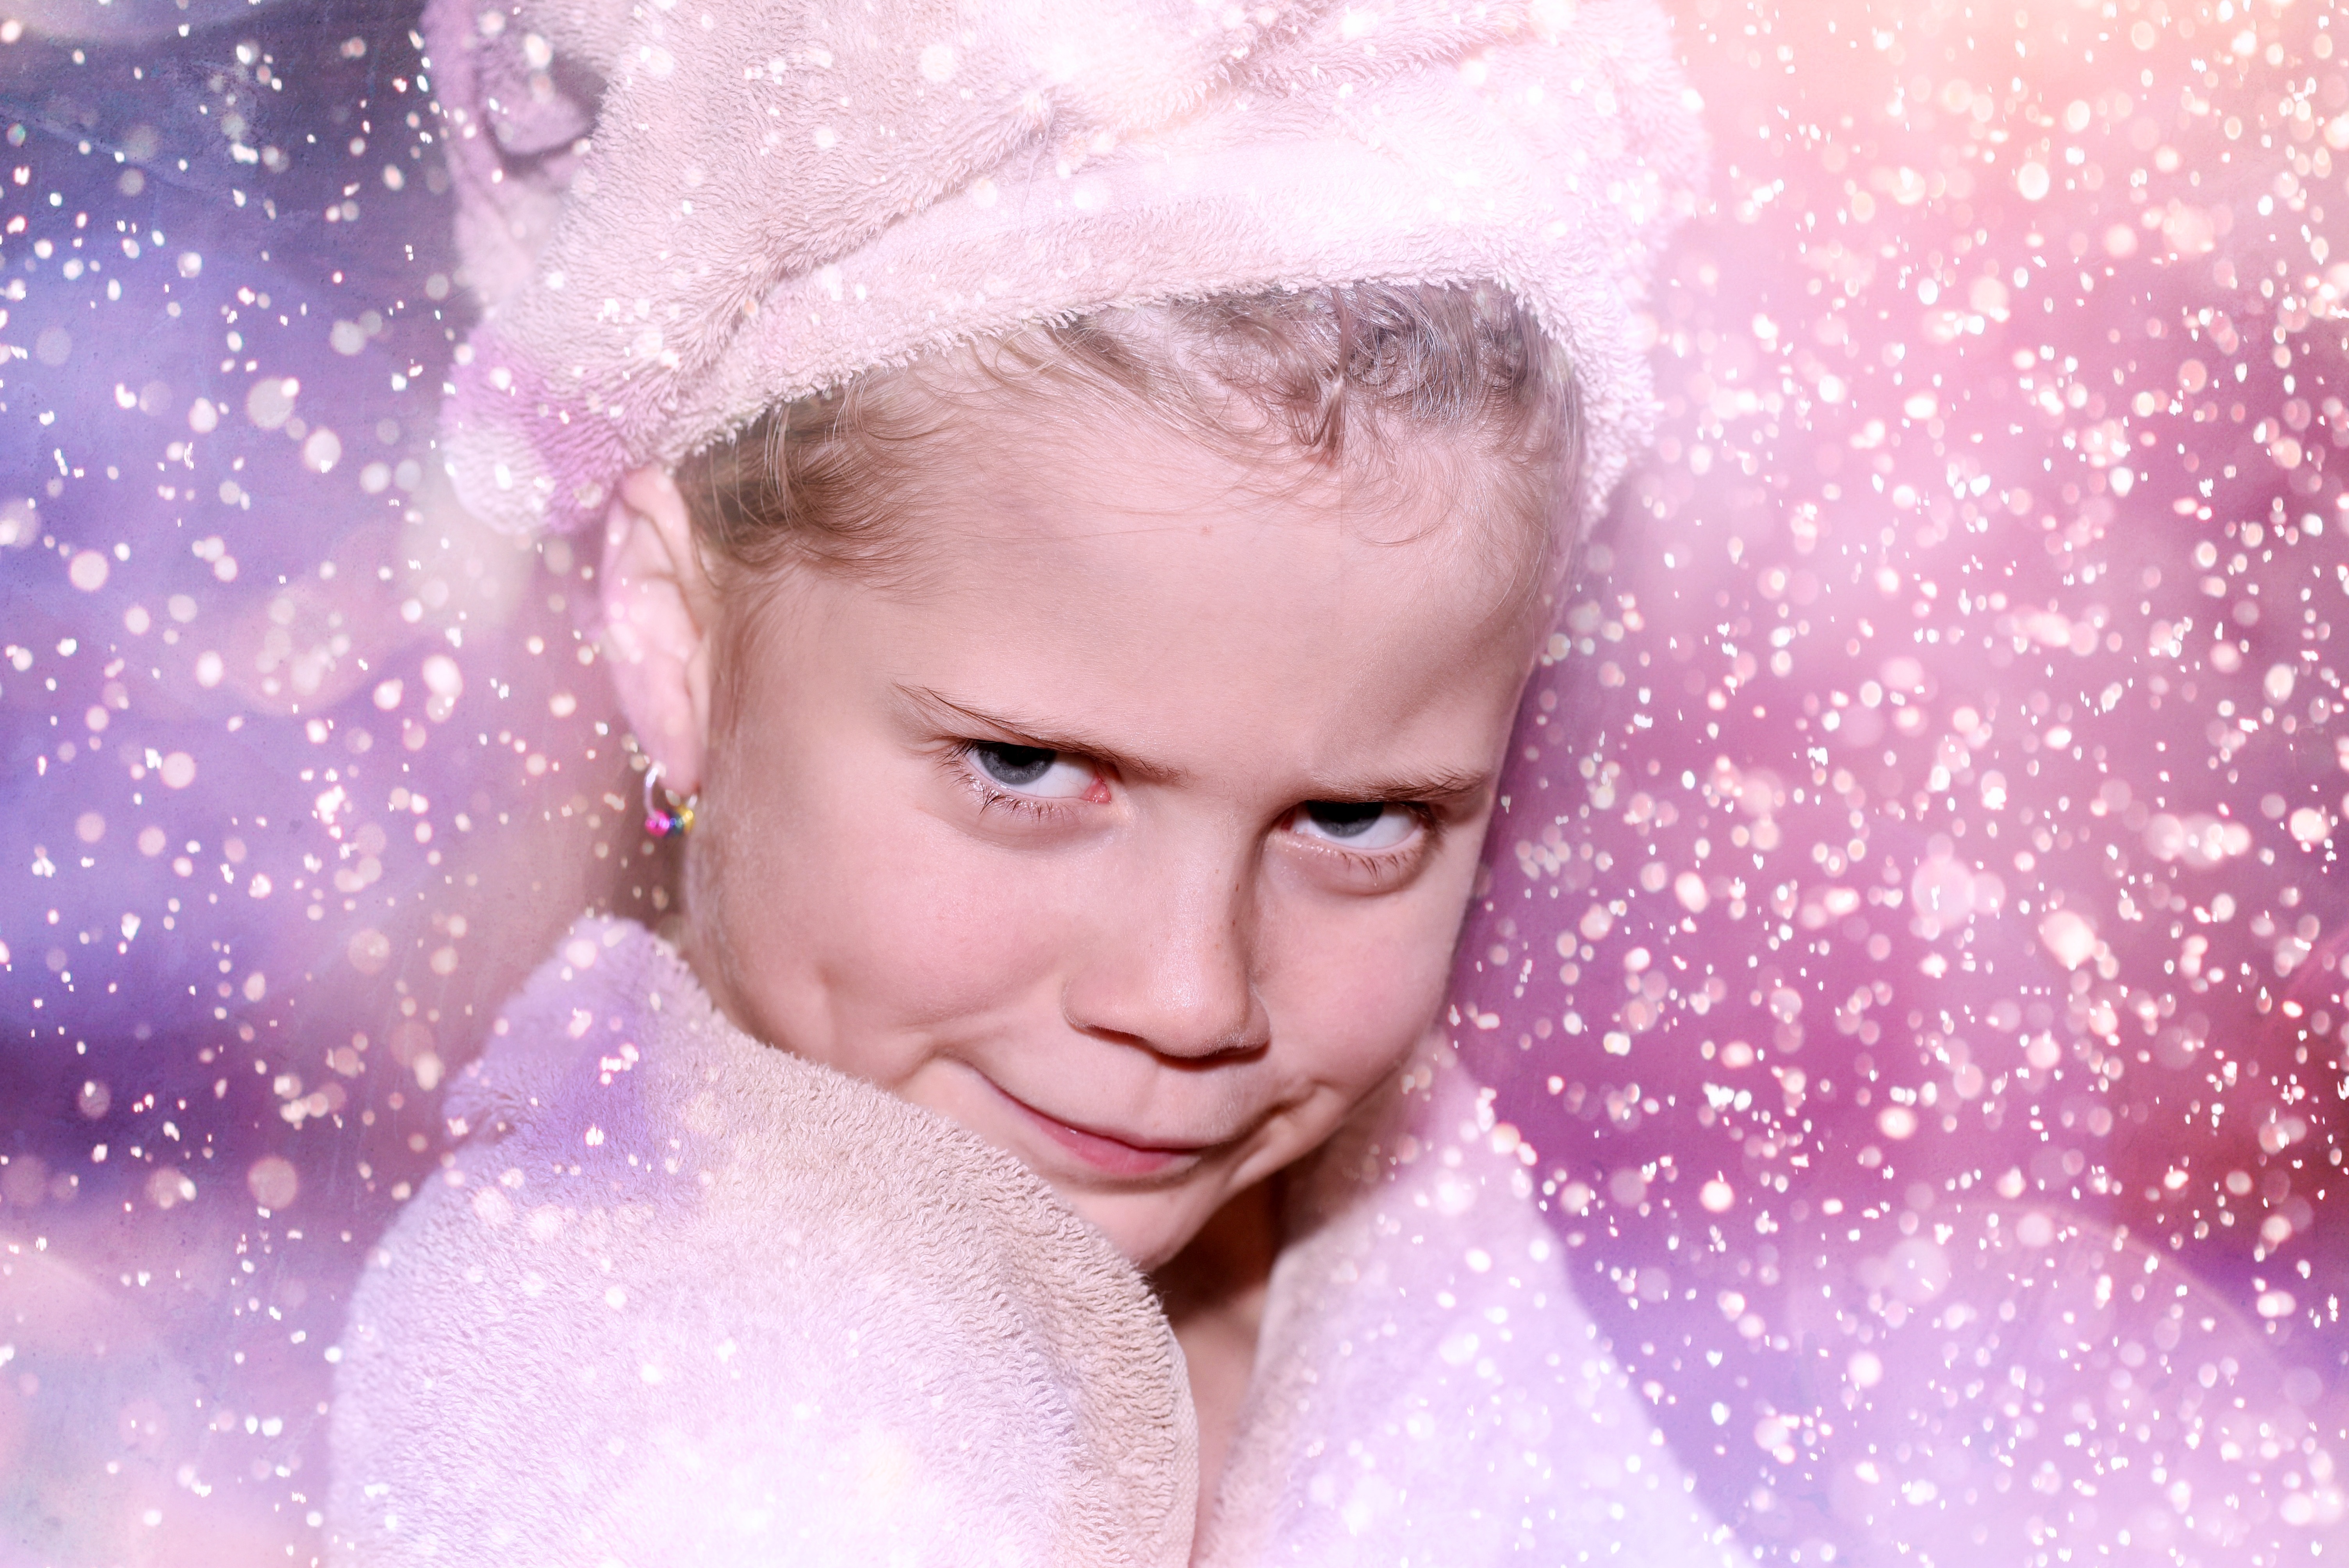
girl, woman, hair, photography, flower, view, spring, child, pink, bride, face, eye, photograph, skin, beauty, towels, snowflakes, portrait photography